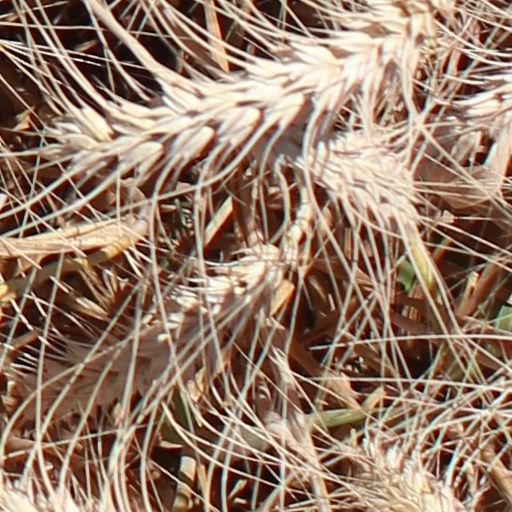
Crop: wheat